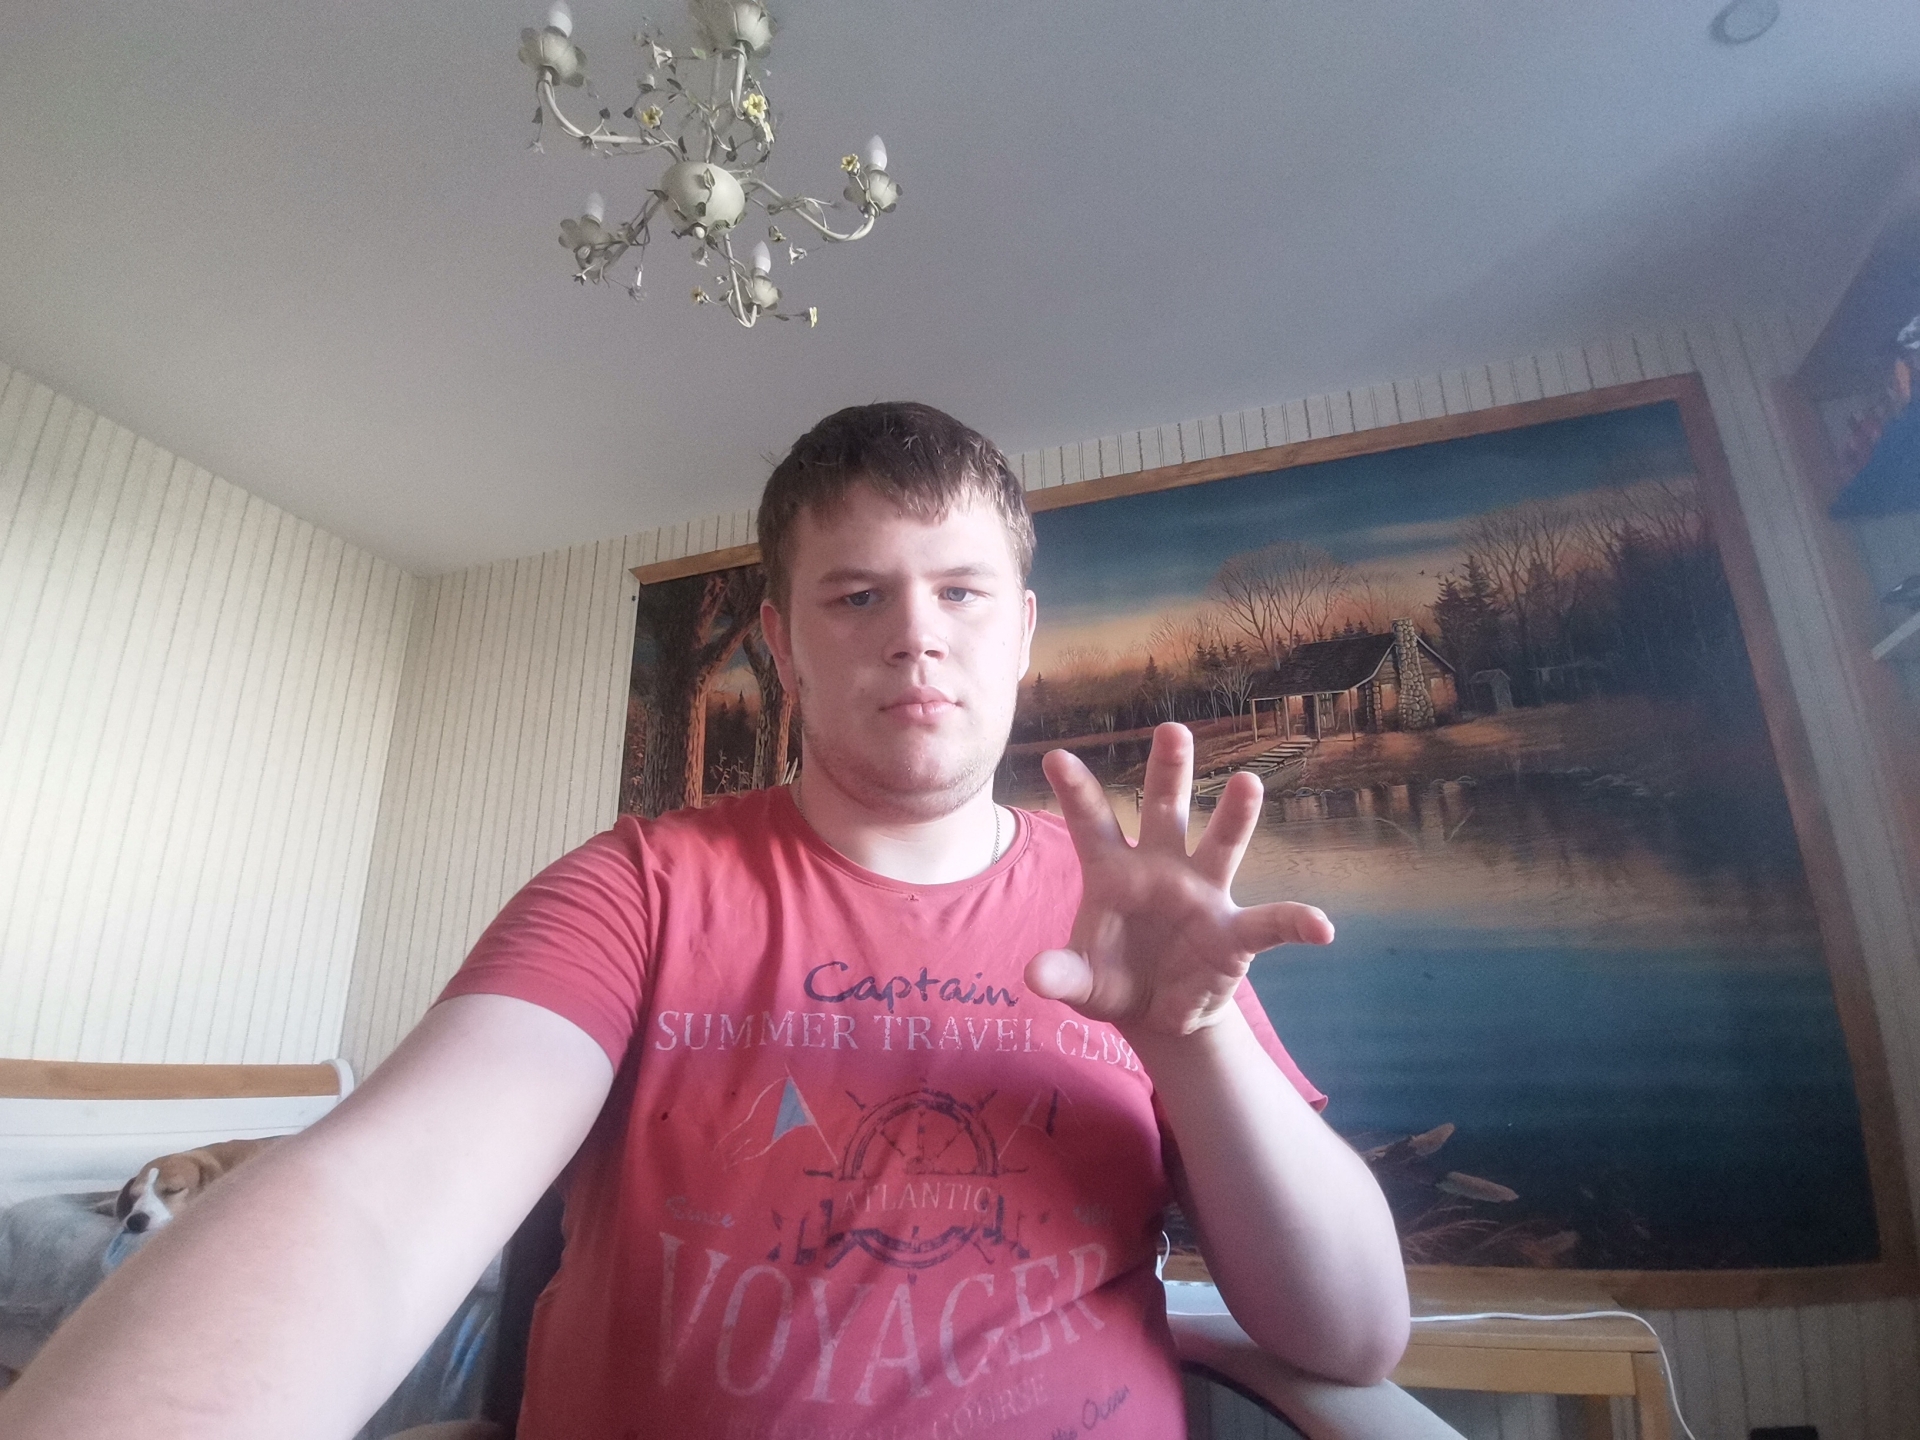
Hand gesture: grabbing